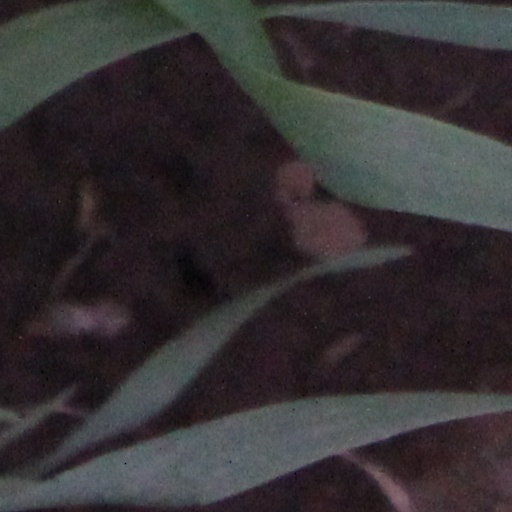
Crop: wheat